North Carolina Department of Transportation Ferry Division

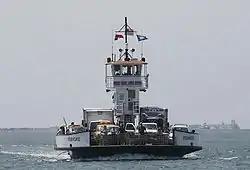
The Hatteras Class ferry, Roanoke, operating between Cherry Branch and Minnesott Beach on the Neuse River.

The North Carolina Department of Transportation Ferry Division is a branch of NCDOT that is responsible for the operation of over two dozen ferry services that transport passengers and vehicles to several islands along the Outer Banks of North Carolina.